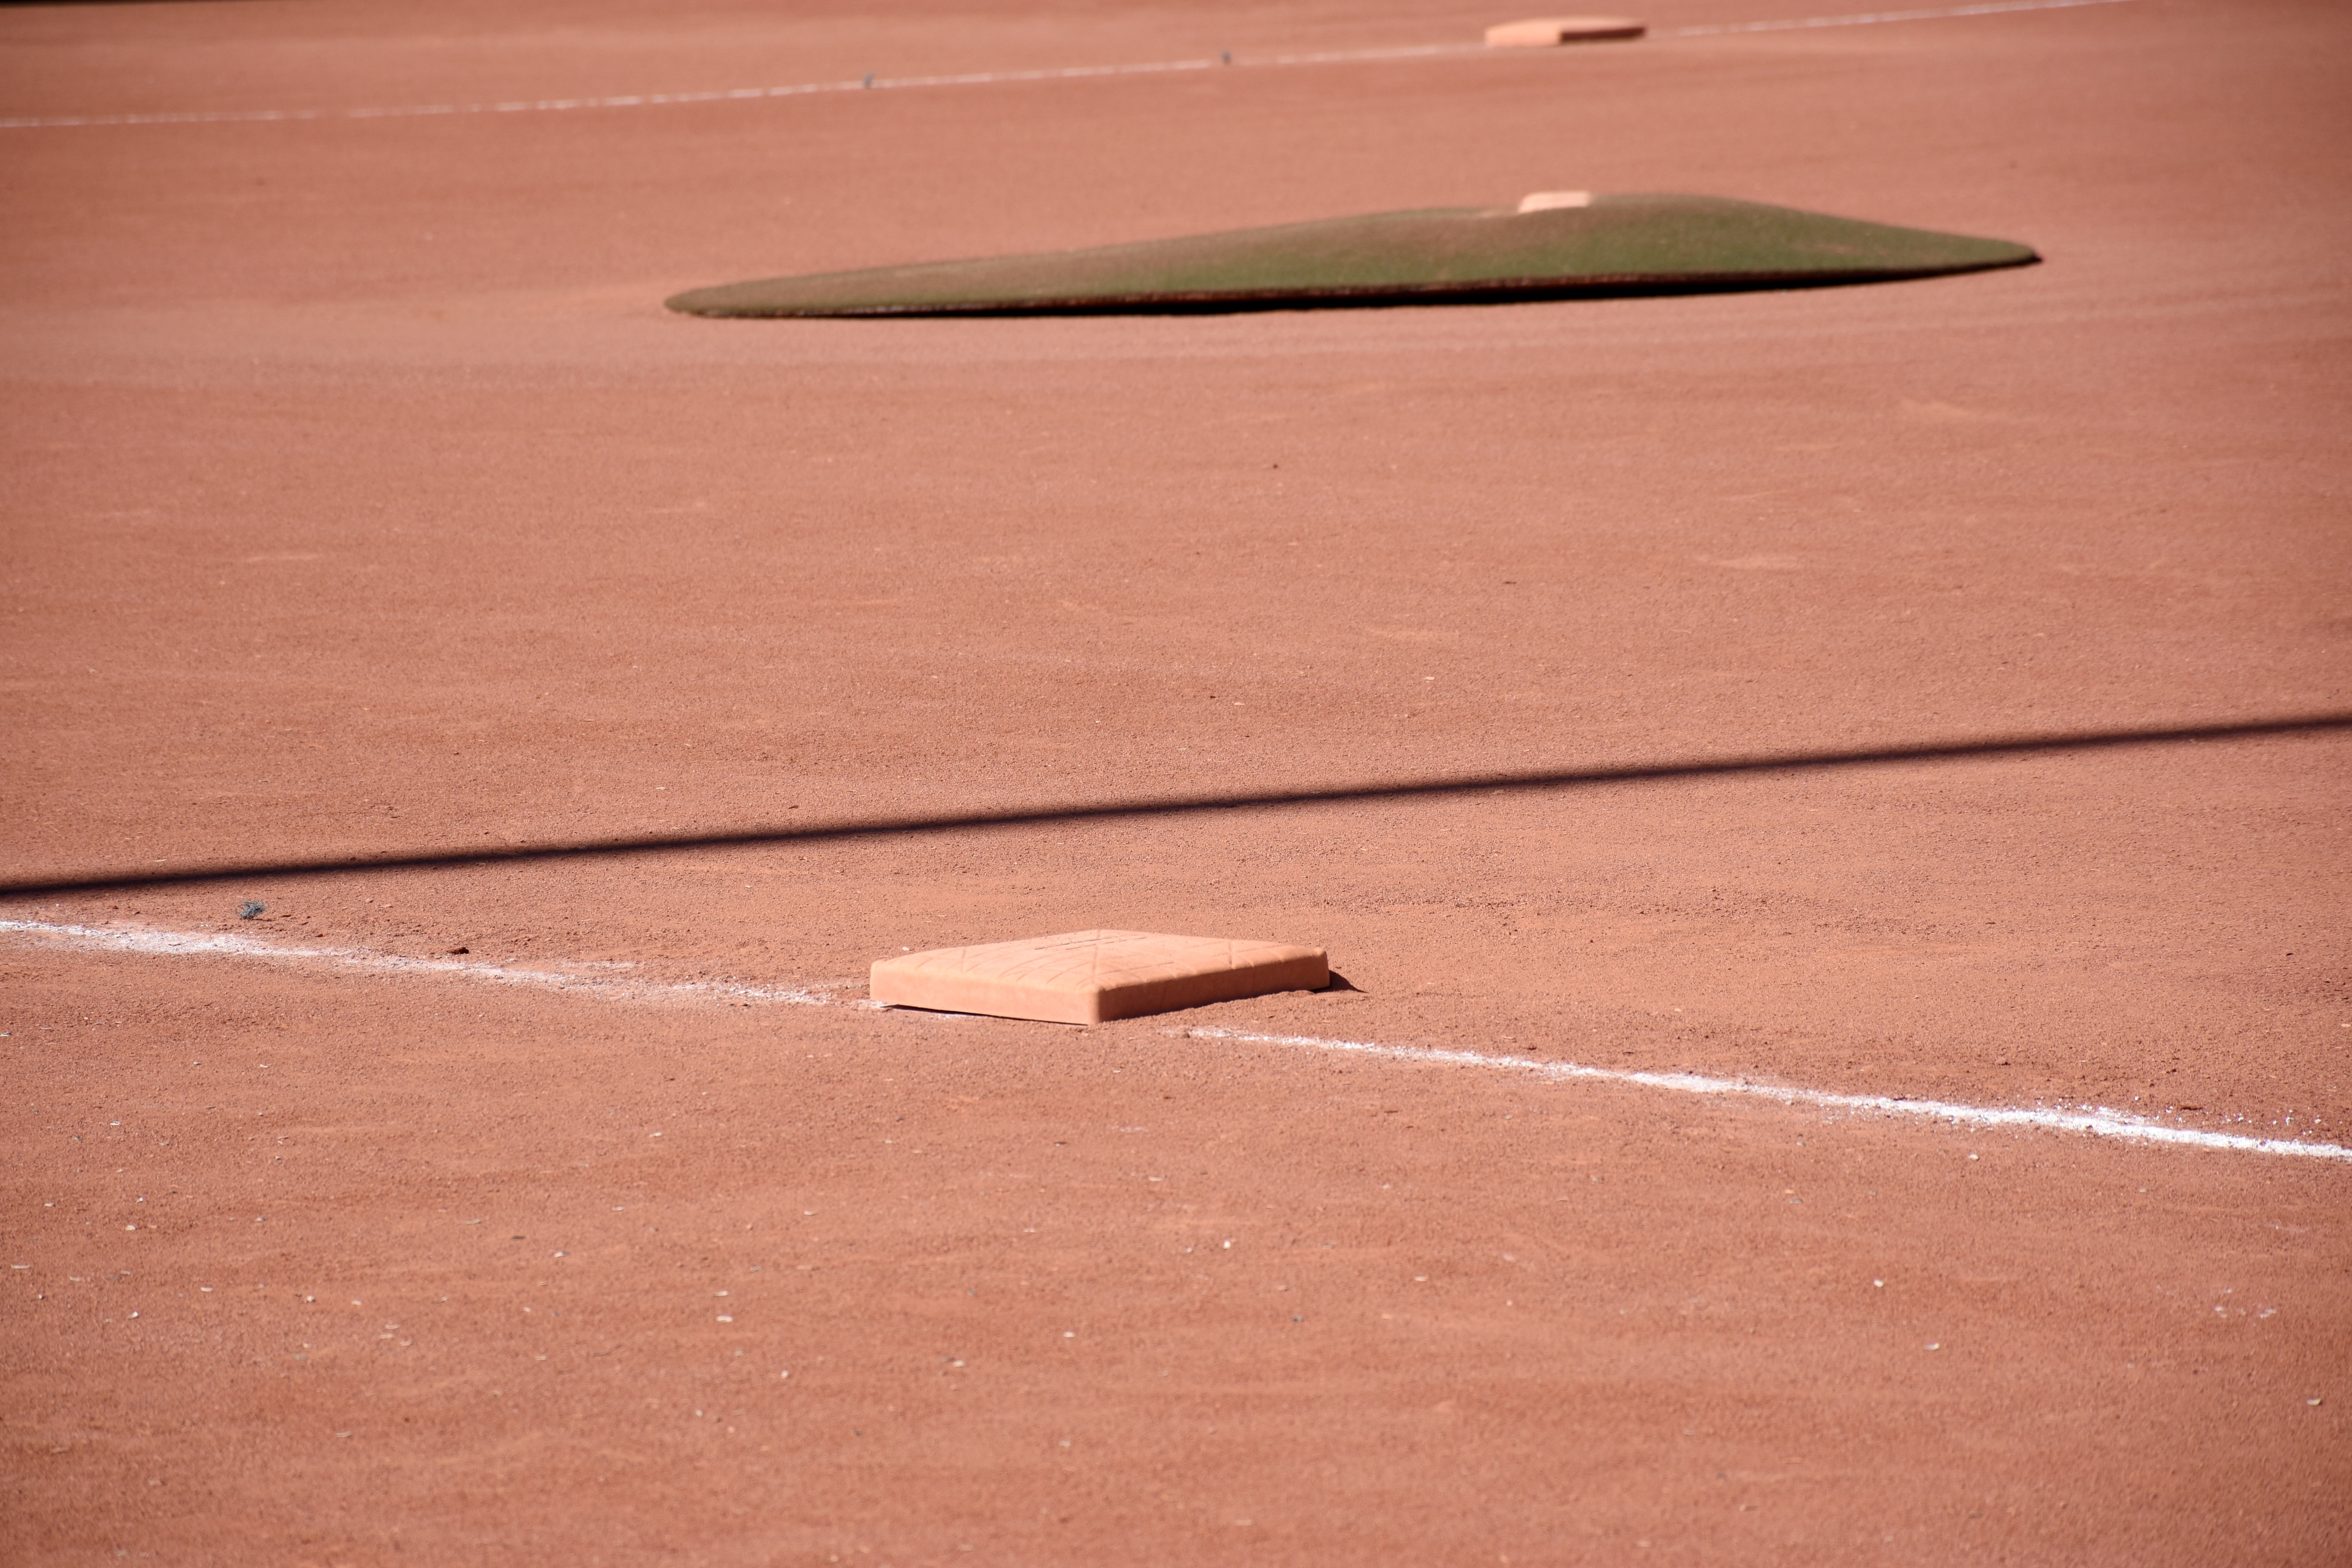
table, sand, wing, structure, wood, baseball, field, floor, line, dirt, lighting, baseball field, chalk, sports, diamond, base, shape, athletics, mound, flooring, plywood, pitchers mound, sport venue